Joseph S. G. Sweatt

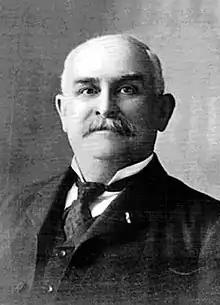
Joseph Sewell-Gerrish GAR 1913

Joseph Sewell Gerrish Sweatt (October 23, 1843 - February 14, 1914) was an American soldier during the American Civil War. He was awarded his medal of honor for actions at Carrsville, Virginia, on May 15, 1863.